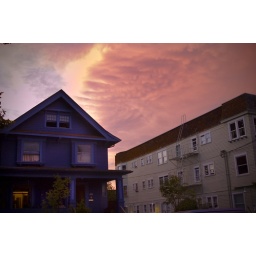
wave of orange over blue